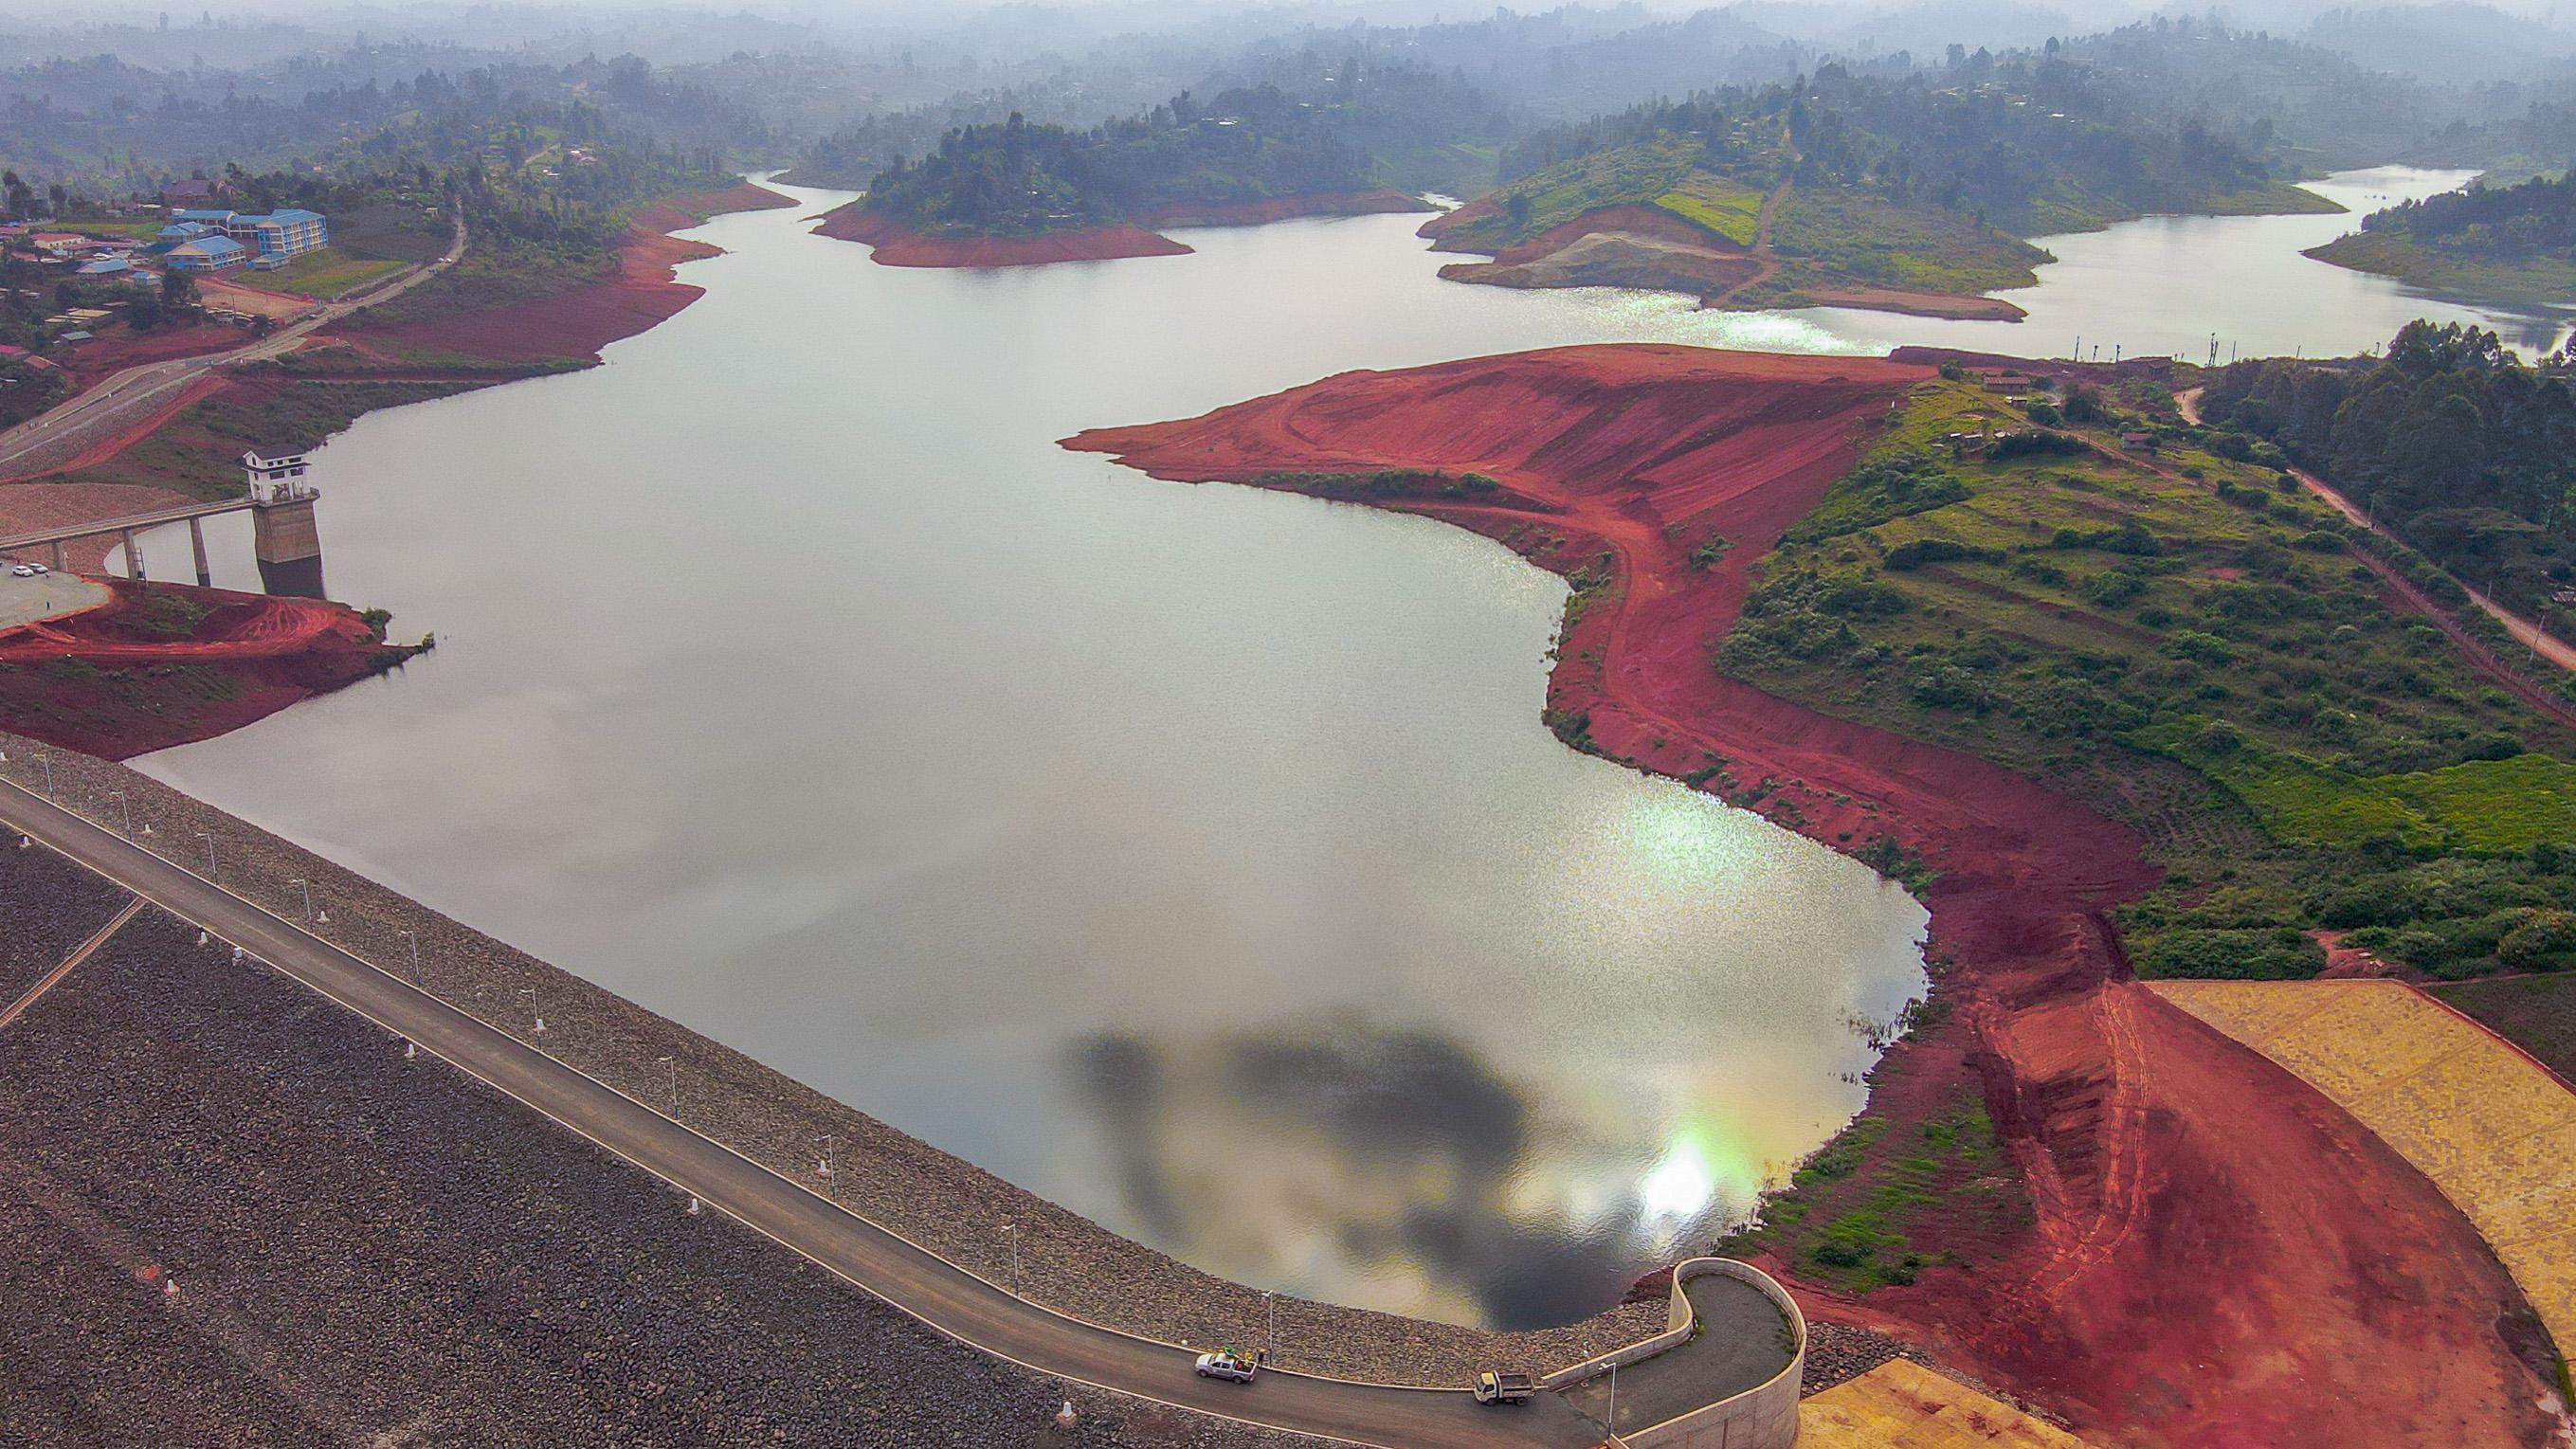
Kifungashio maalumu chenye rangi ya machungwa pamoja na bluu akiwa na picha ya zao aina ya tikiti, hii inaashiria kwamva kifungashio hiki kinambegu zao la tikiti na likiwa na uzito kamaili wa gramu tano. Hii inaashiria uuzaji wa mbegu bora wa kilimo ambao husaidia katika uzalishaji wa mazao bora.